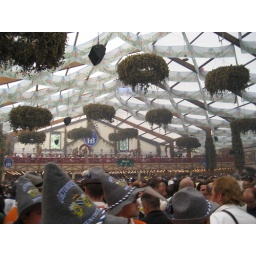
there was a main floor in the beer tent and a balcony area on three of the four walls.